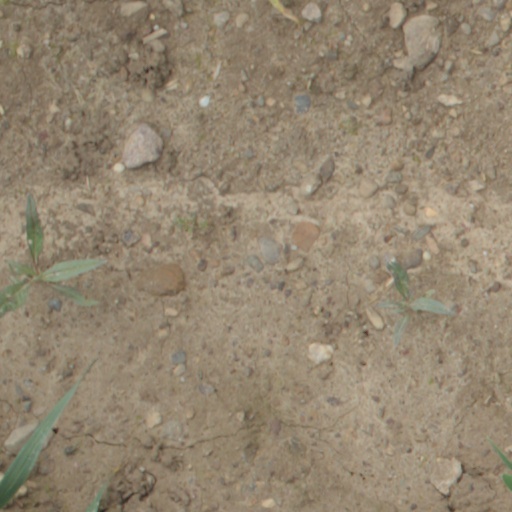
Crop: wheat